List of spiders of India

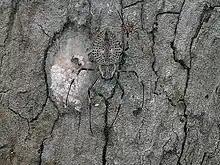
H. ornatissima (Fluted Orb) from BR Hills, Karnataka.

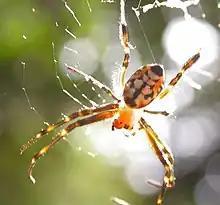
"Leucauge tessellata"

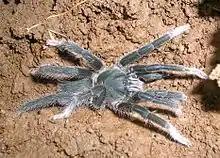
"Annandaliella travancorica"

LII.h. Genus "Poecilotheria" Simon, 1885 Comments: Endemic to South Asia.